Moraga, California

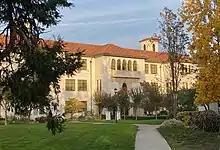
Saint Mary's College of California

Moraga is home to the grade schools of Los Perales Elementary, Donald L. Rheem School, Camino Pablo School, and Joaquin Moraga Intermediate School; Campolindo High School; and Saint Mary's College of California, a private college. In 2011, Moraga was named a top city to live and learn in.